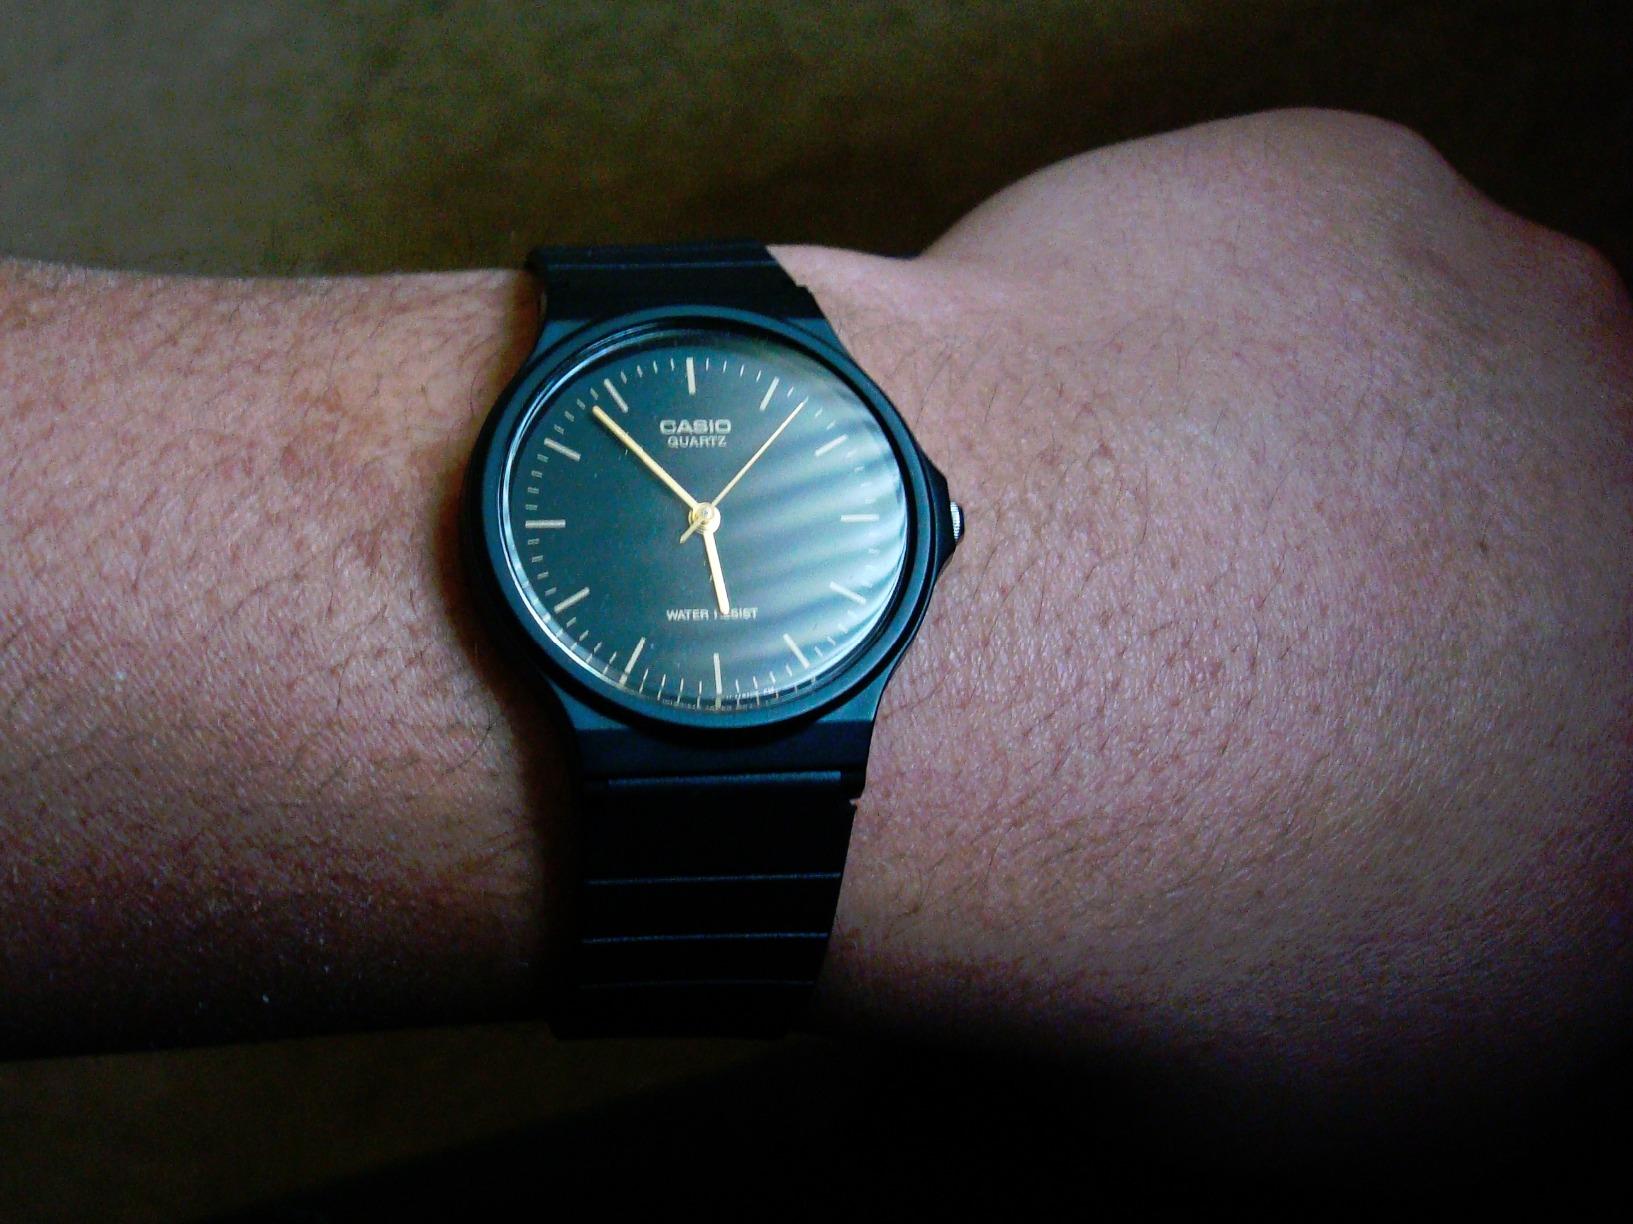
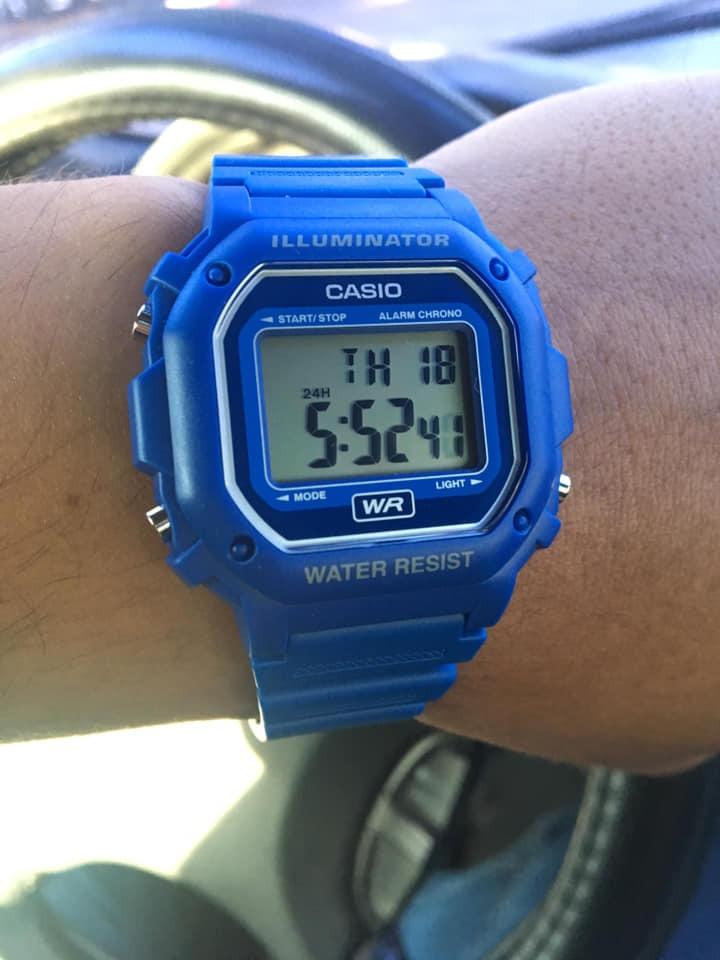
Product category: accessories_watch
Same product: no